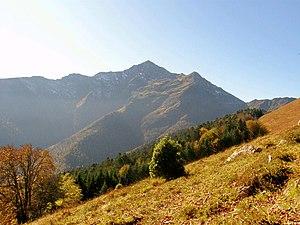
Le massif du Montaigu est un massif de montagnes de la chaîne des Pyrénées situé dans le département des Hautes-Pyrénées en région Occitanie, en France. Il mesure 20 km de long pour 10 km de large, et culmine au pic du Montaigu à 2 339 mètres.